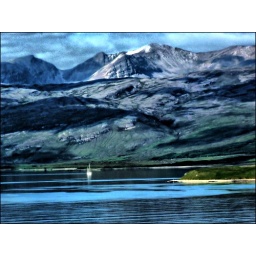
Small sail ship making passage on Loch Eriboll, dwarfed by the massif of the North West Highland Mountains in the background